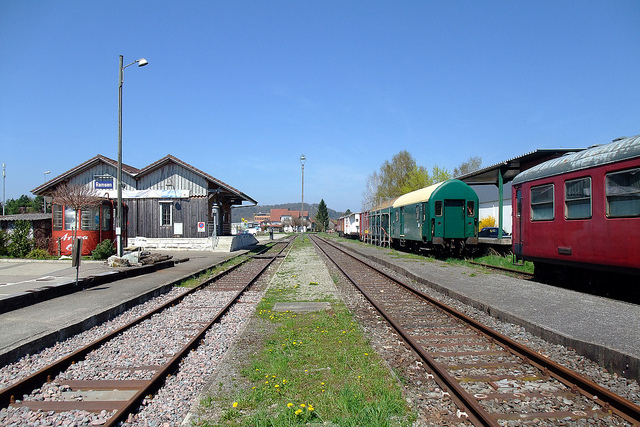
a couple of train tracks that has a train cars near by

Several trains on tracks by a small train station.

Older trains sitting on the tracks near a train station.